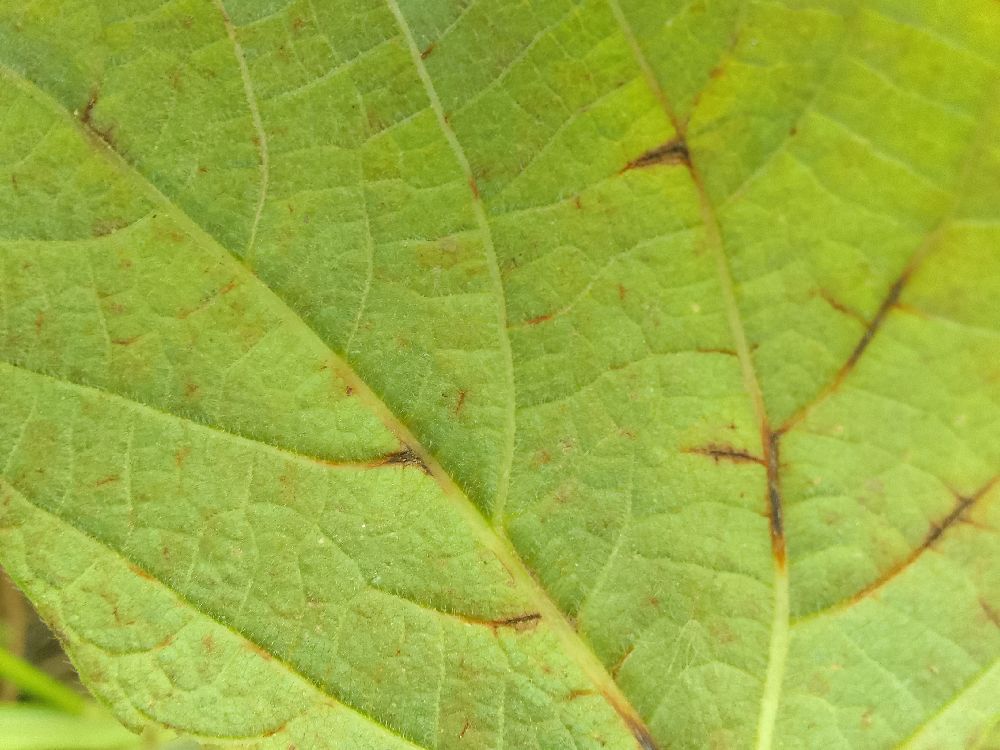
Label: anthracnose